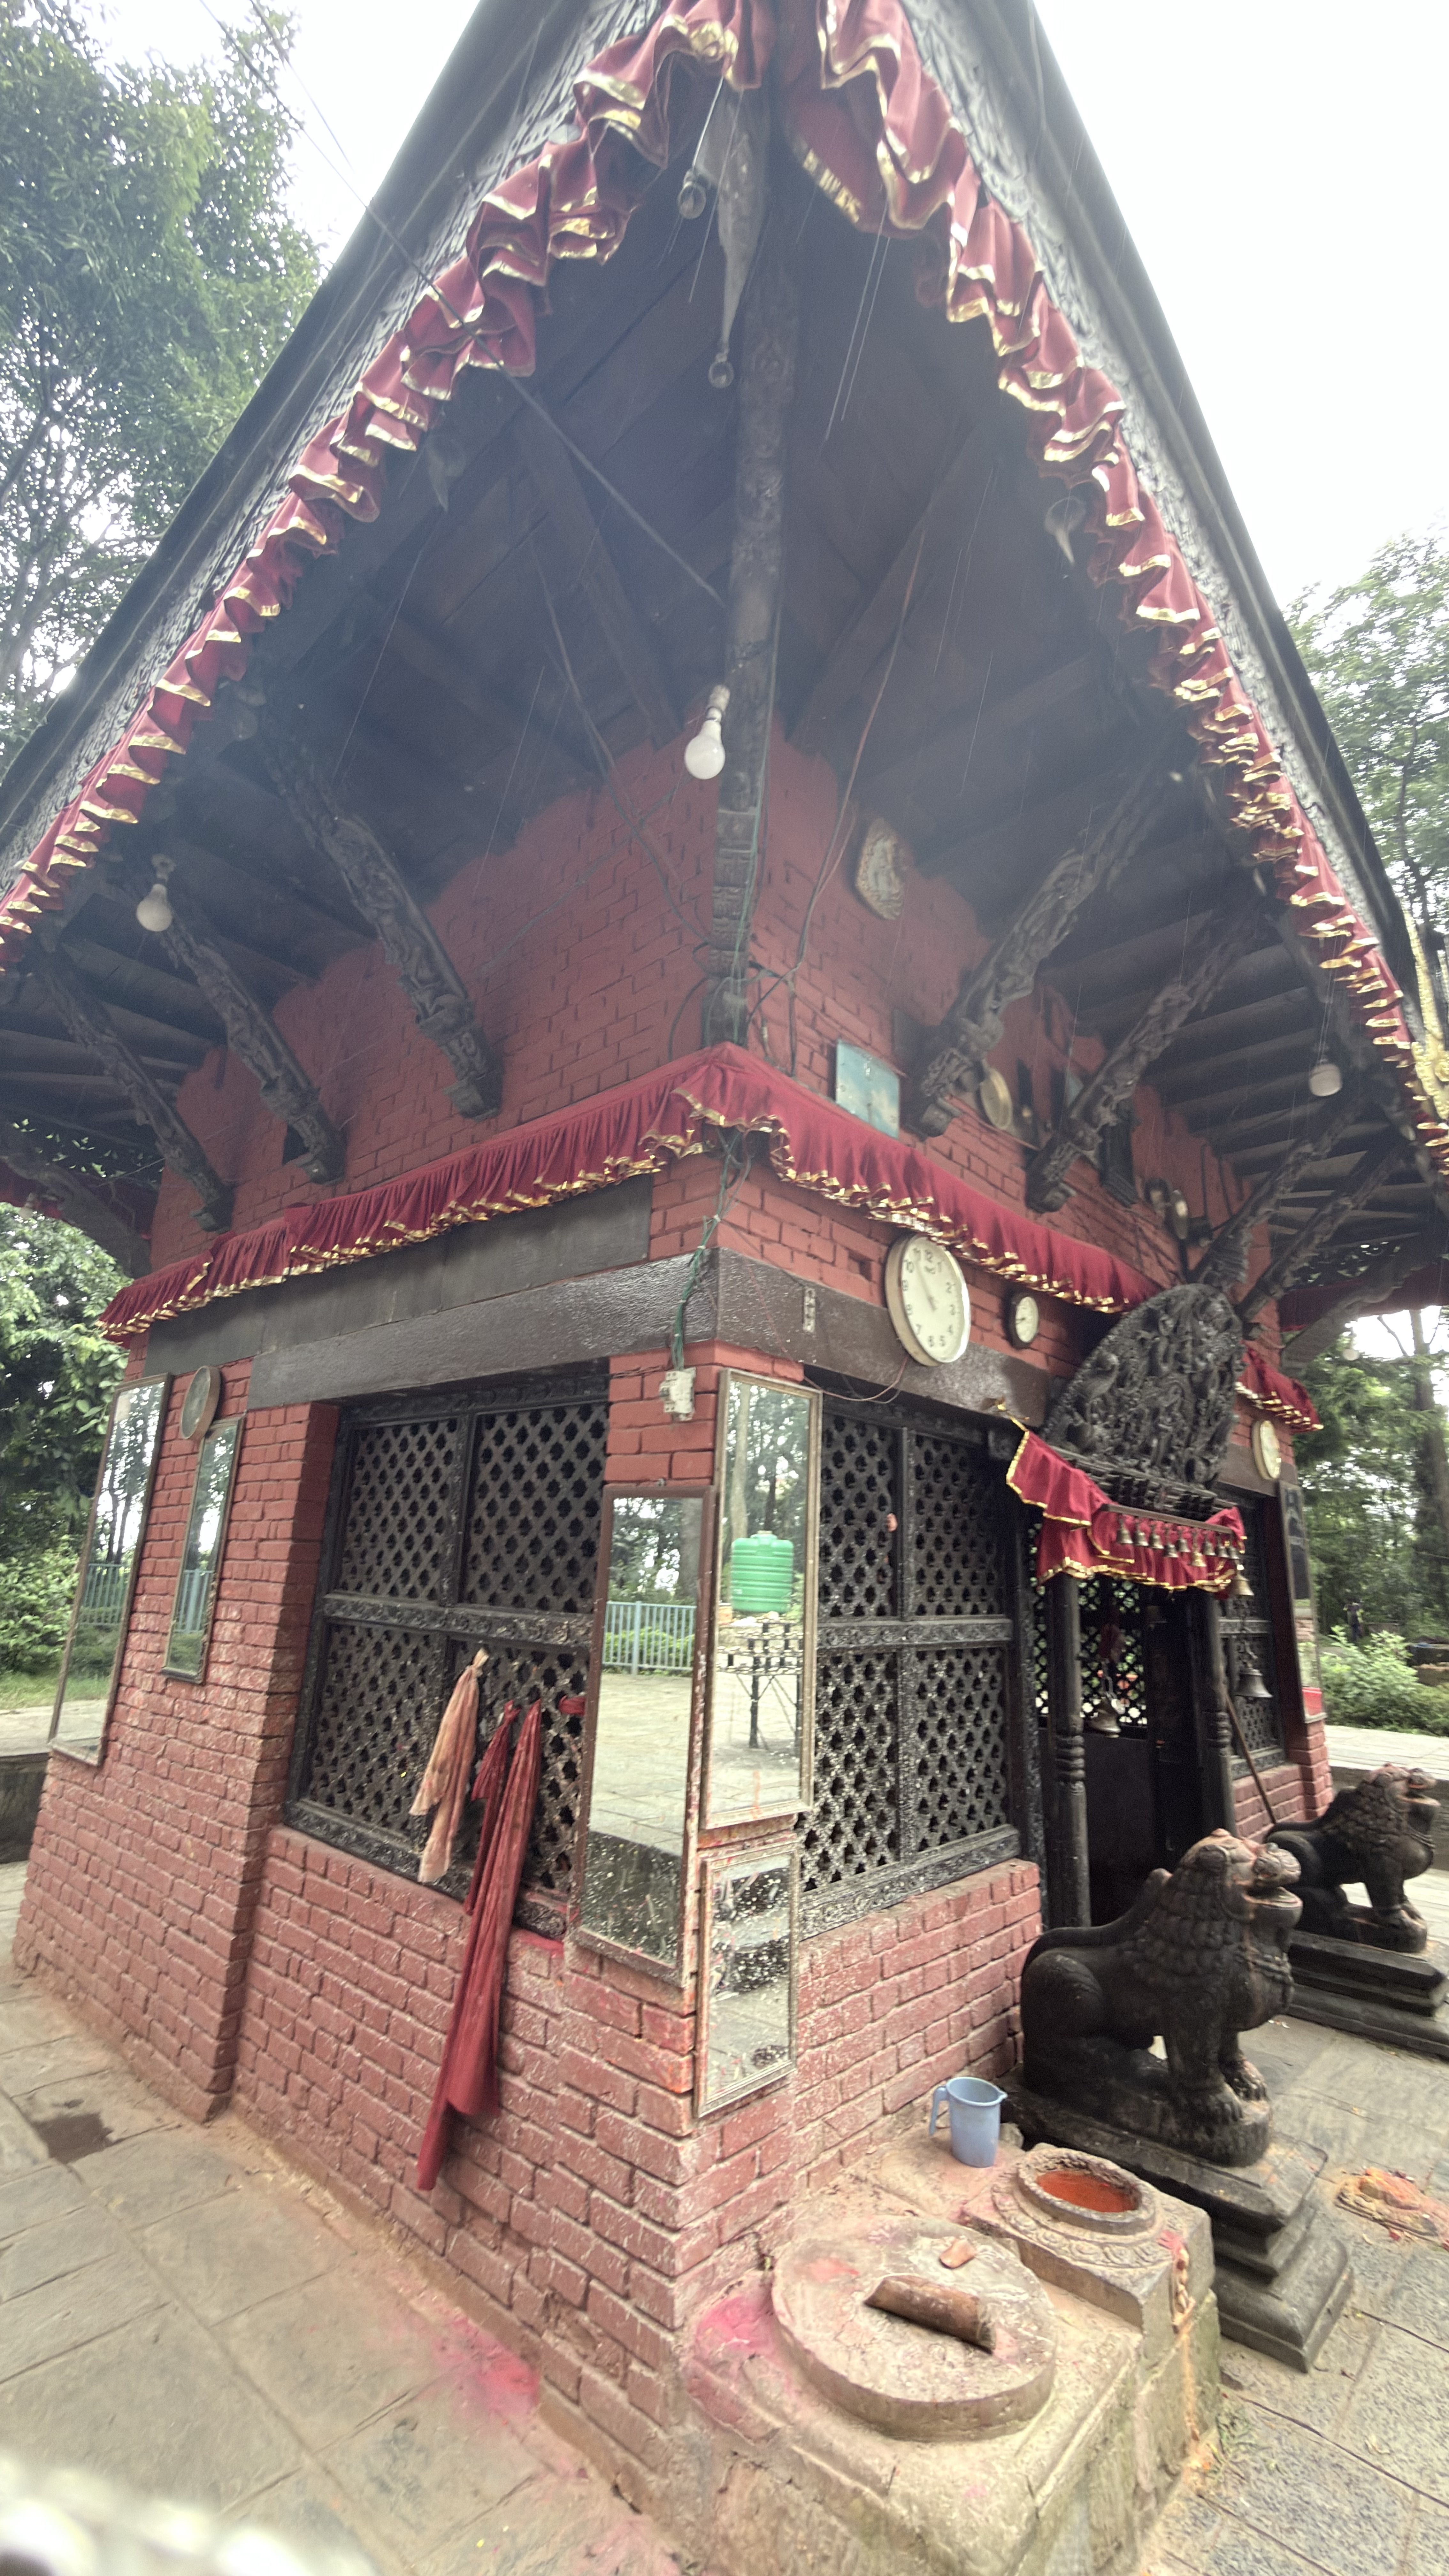
Heritage site: Balkumari_Temple